Castle Dykes Henge

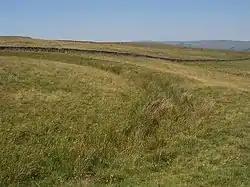
Castle Dykes Henge

Castle Dykes Henge is a Class I Neolithic henge earthwork in the Yorkshire Dales National Park in North Yorkshire, England, situated between the villages of Aysgarth and Thornton Rust. It consists of a roughly circular bank approximately in diameter with an internal ditch.